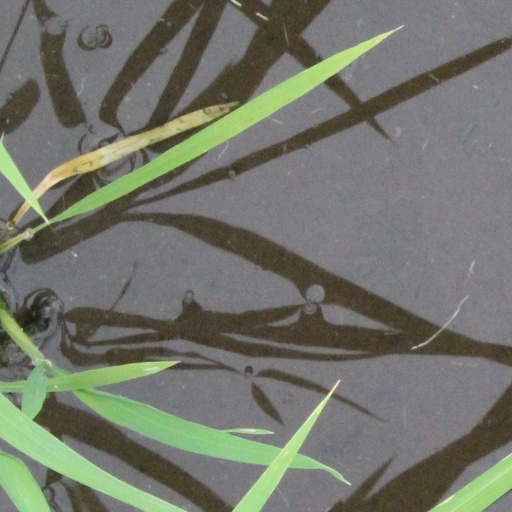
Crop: rice